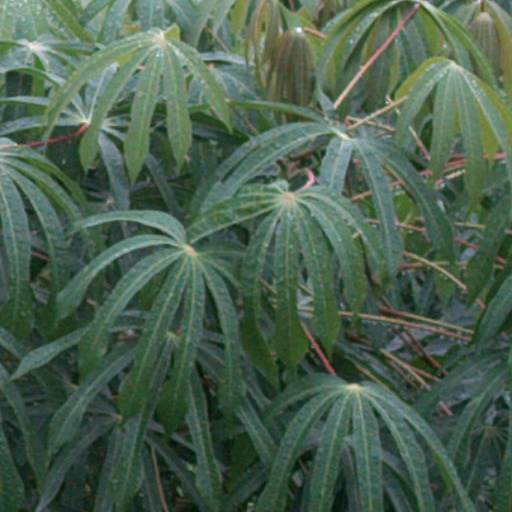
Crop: cassava